Minotaurasaurus

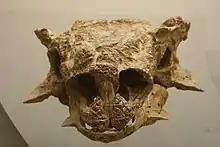
Type specimen of "Tarchia teresae", a taxon closely related to "Minotaurasaurus"

Miles & Miles (2009) interpreted "Minotaurasaurus" as an ankylosaurid, but did not conduct a phylogenetic analysis. A phylogenetic analysis performed by Thomas "et al." (2012) recovered it as sister taxon to "Pinacosaurus grangeri", a position also recovered by Han "et al." (2014). Arbour "et al." (2014) considered "Minotaurasaurus" as a junior synonym of "Tarchia kielanae" due to the shared presence of a furrow near the squamosal horn, a conclusion also met by Arbour & Currie (2015). However, Penkalski & Tumanova (2016) noted that it differs from "Tarchia" by a number of characteristics, such as differences in the squamosal horns and caputegulae, and stated that it should therefore be considered as a valid taxon. Penkalski & Tumanova (2016) also conducted a phylogenetic analysis which found "Minotaurasaurus" as being at the base of a clade containing "Zaraapelta", "Saichania" and "Tarchia". Park "et al." (2021) also had similar results to Penkalski & Tumanova (2016), while Wiersma & Irmis (2018) recovered it within a polytomy with "Tarchia kielanae" and "Shanxia".